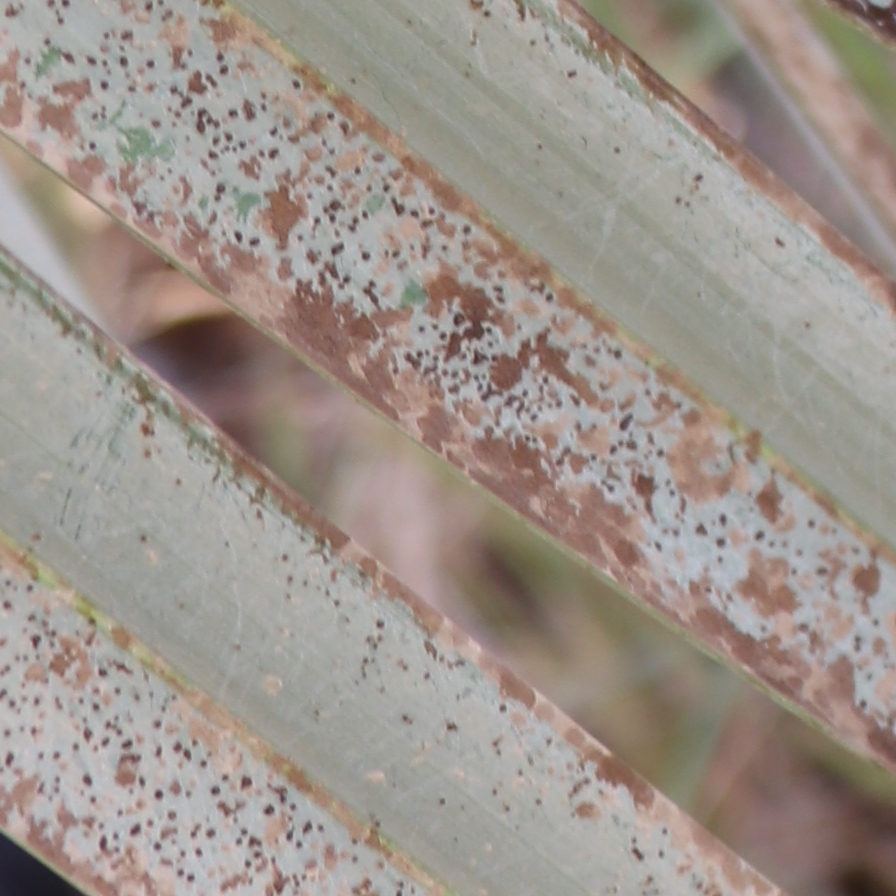
Label: Honey